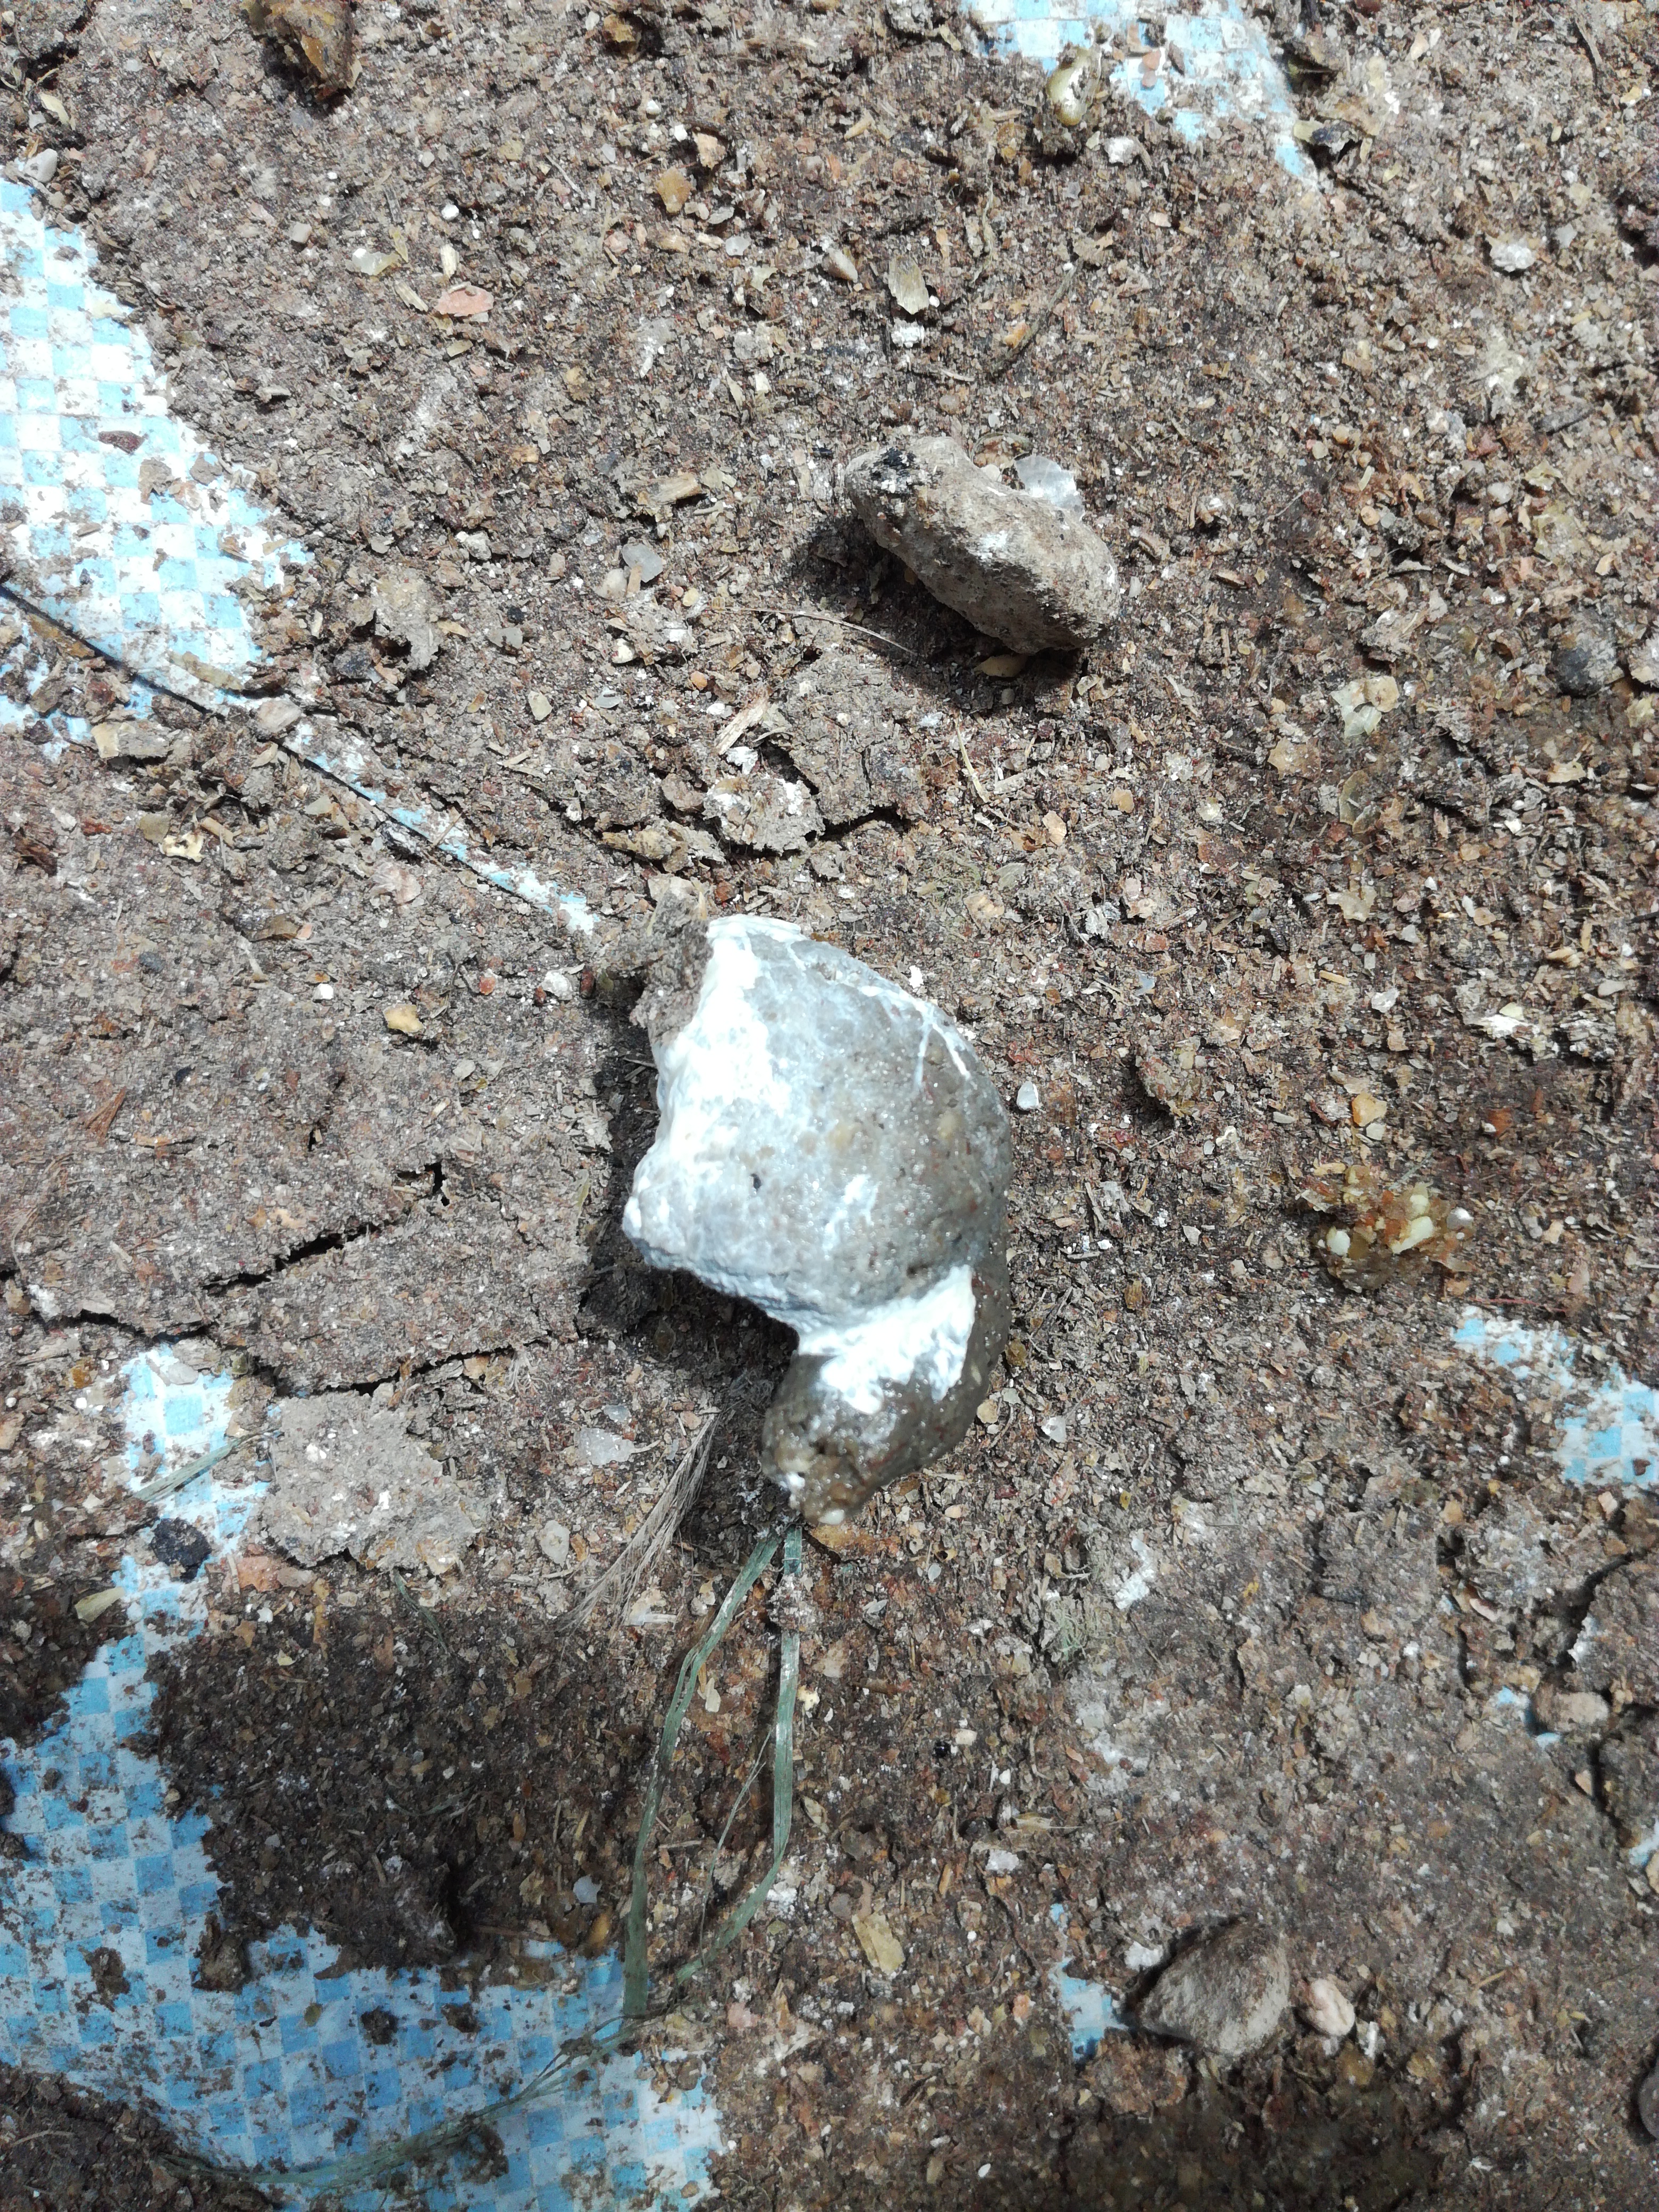
PCR-confirmed diagnosis: Salmonella